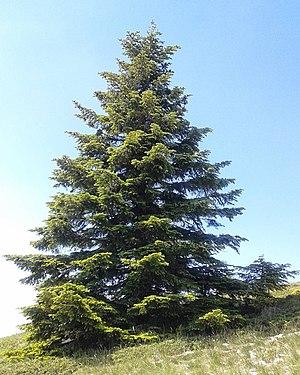
Sapin, montagne de Lure